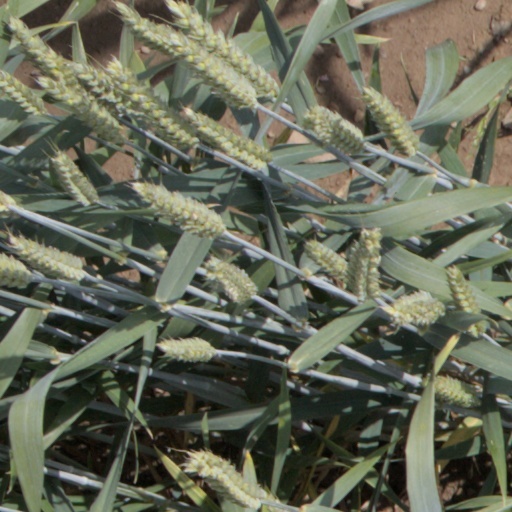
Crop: wheat